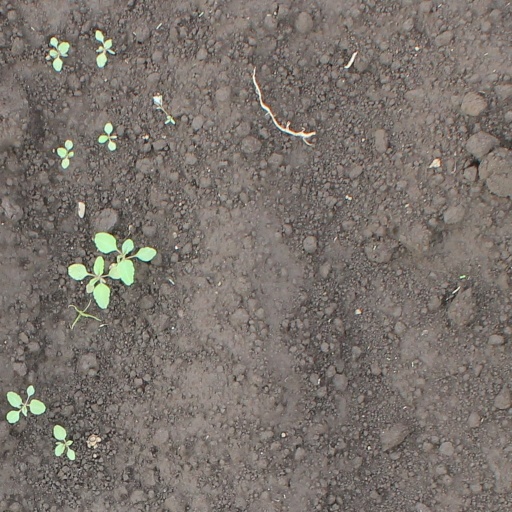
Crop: soybean